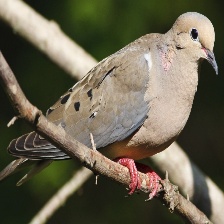
Species: MOURNING DOVE
Scientific name: ZENAIDA MACROURA